René Cassin

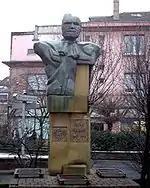
Memorial to Cassin in Forbach, France

Cassin was born in Bayonne on 5 October 1887, to a Sephardi Jewish family. He grew up in Nice, where he attended the , and graduated with a bachelor's degree at 17. At the University of Provence he studied political economics, constitutional history, and Roman law and was awarded distinctions in law, a university degree with distinction and the first prize in the competitive examinations in the faculty of law. He was an invited speaker at international peace conferences. In 1914 in Paris, he was awarded his doctorate in juridical science, economics and politics.